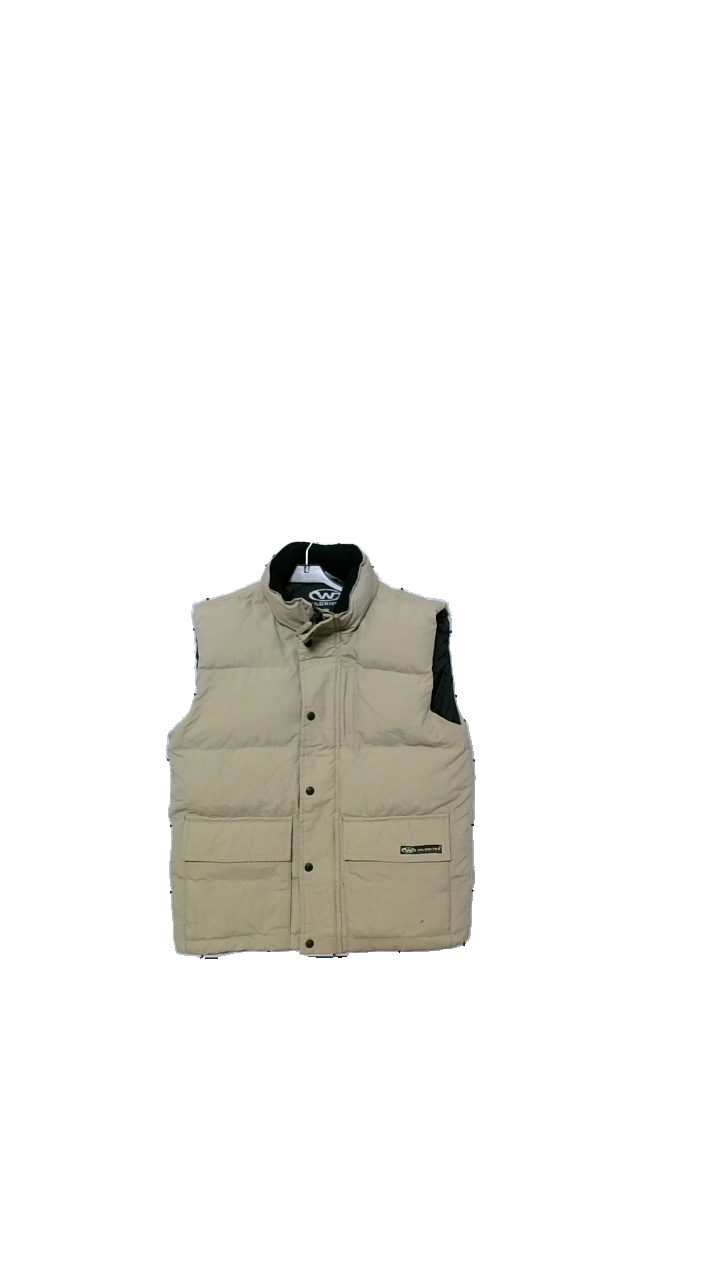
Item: Vest (Children)
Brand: Wildriver
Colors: Beige
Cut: Regular
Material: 100%Nylon
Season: Winter
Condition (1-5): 5
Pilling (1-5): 5
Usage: Reuse
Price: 100-150